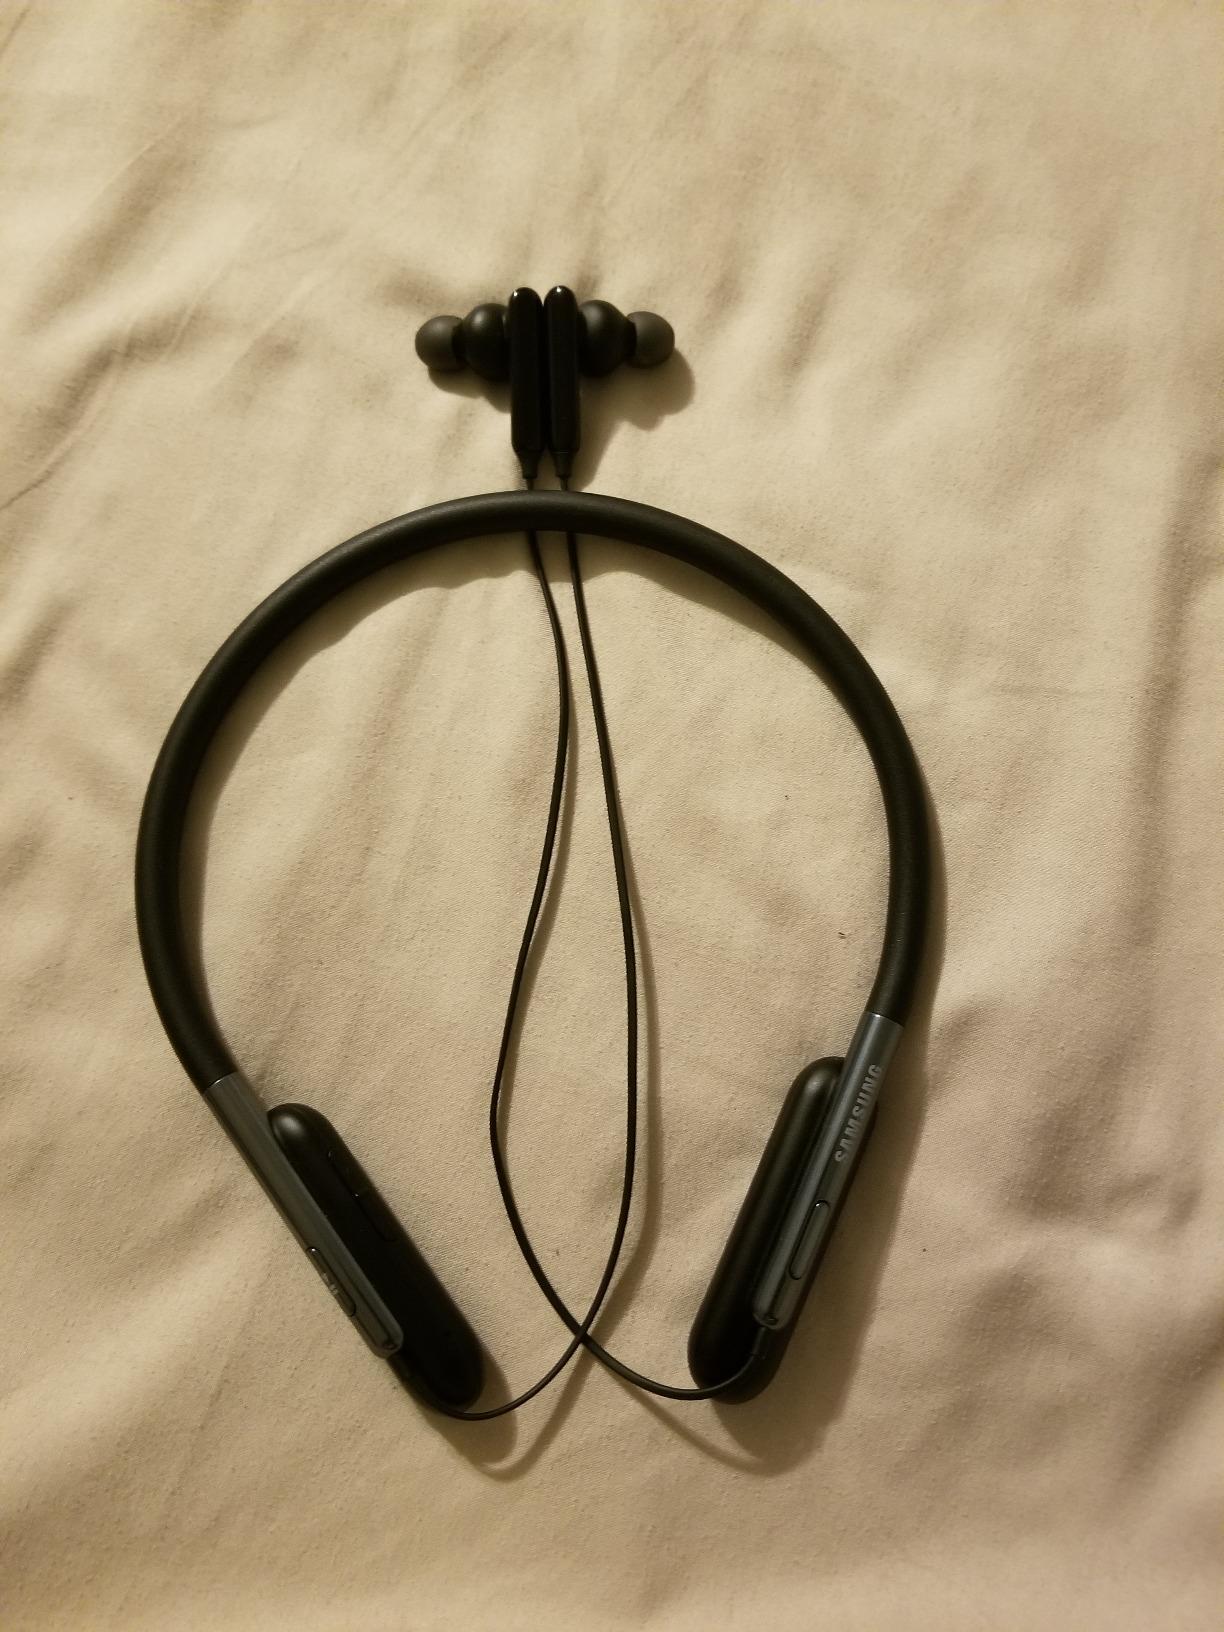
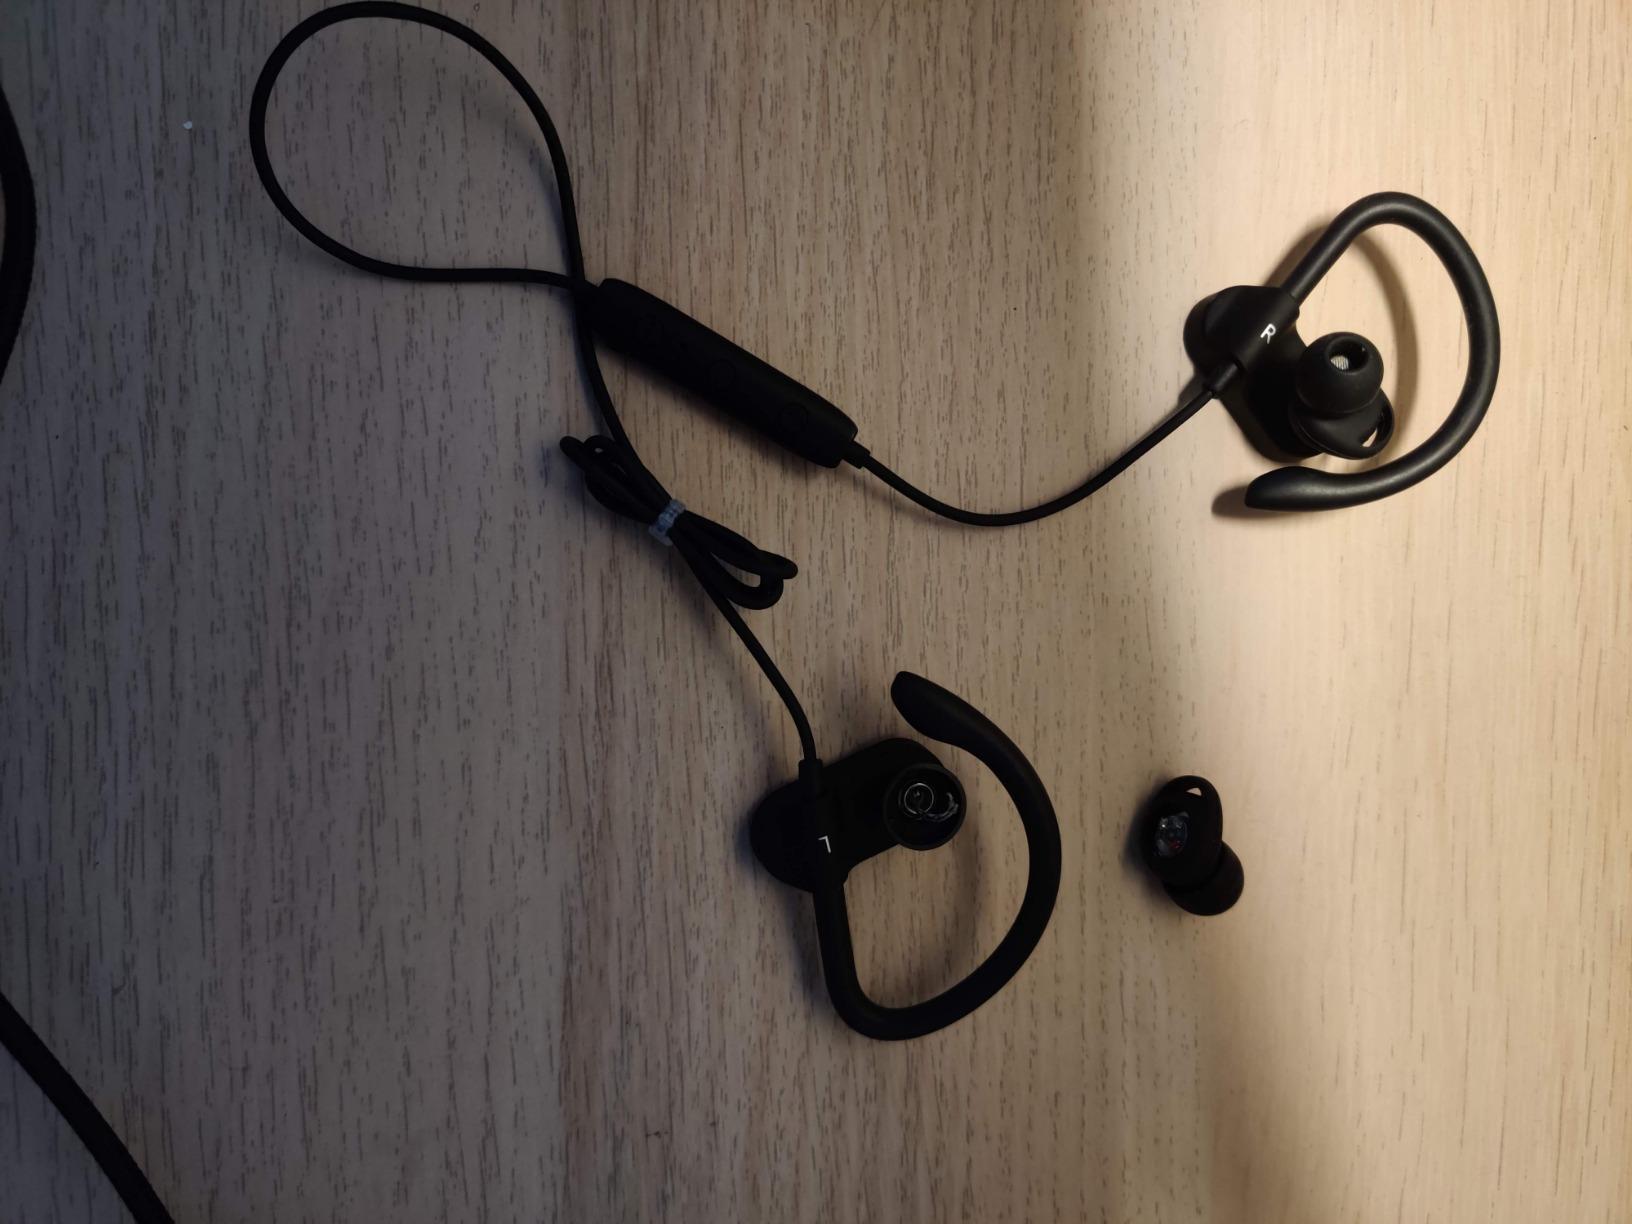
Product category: headphones
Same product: no